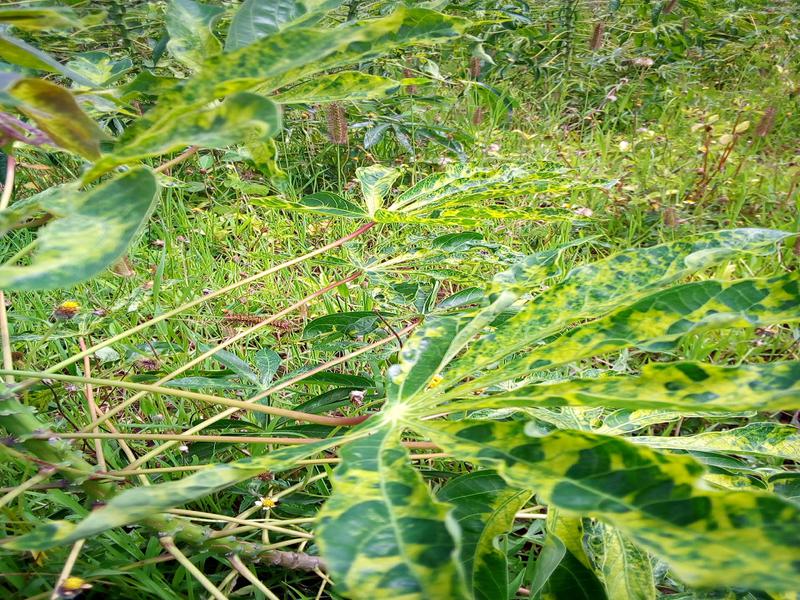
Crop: cassava
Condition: mosaic_disease